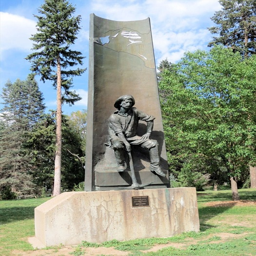
this is a life - size sculpture of a period .